Jigit

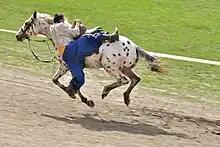
Modern horse and rider

Jigit (also spelled as Dzhigit, yigit, zhigit or igid) is a word used in the North Caucasus and Central Asia to describe a skillful and brave equestrian, or a brave person in general. The word is of Turkic origin.